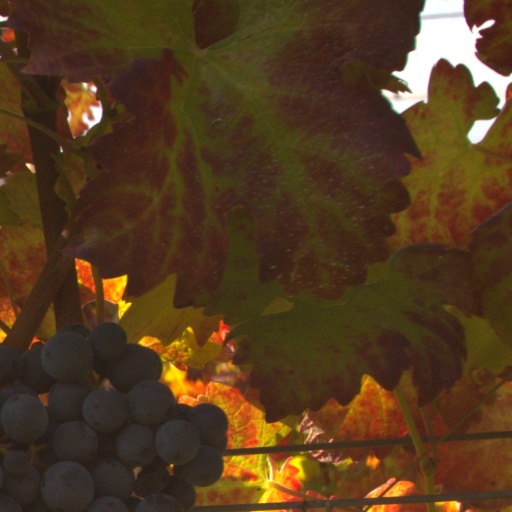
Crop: grape